Question: Please indicate a possible affordance area of hit baseball bat that can be used for hitting
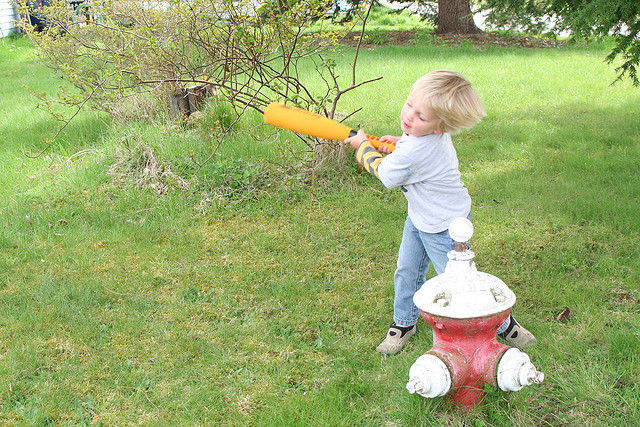
Answer: [257.785, 104.523, 344.451, 137.023]